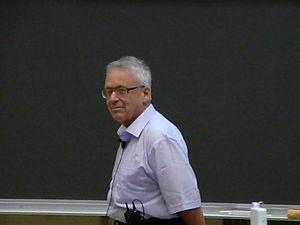
Igor Mel'čuk, né le 19 octobre 1932 à Odessa, est un linguiste canadien. Il est professeur titulaire et émérite au Département de linguistique et traduction, à l'Université de Montréal.